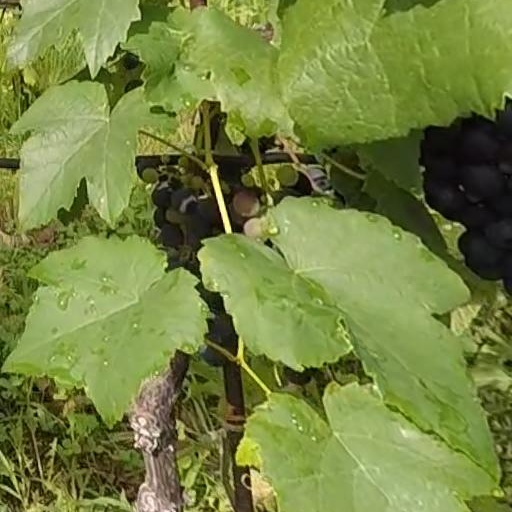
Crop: grape